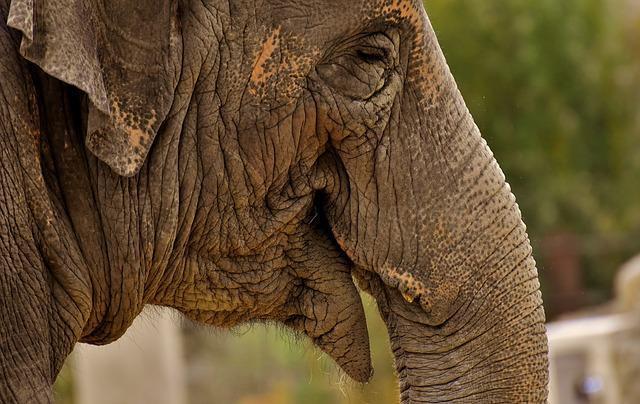
elephant